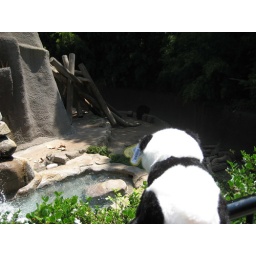
There's a black bear in the distance, closest thing to Bobo's family